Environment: real
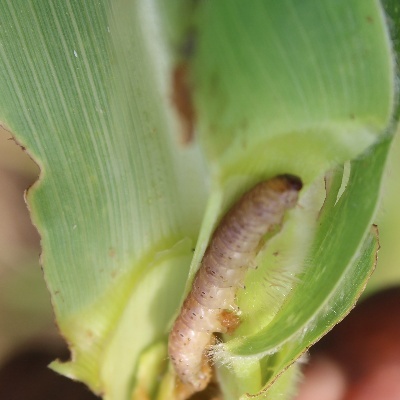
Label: fall_armyworm